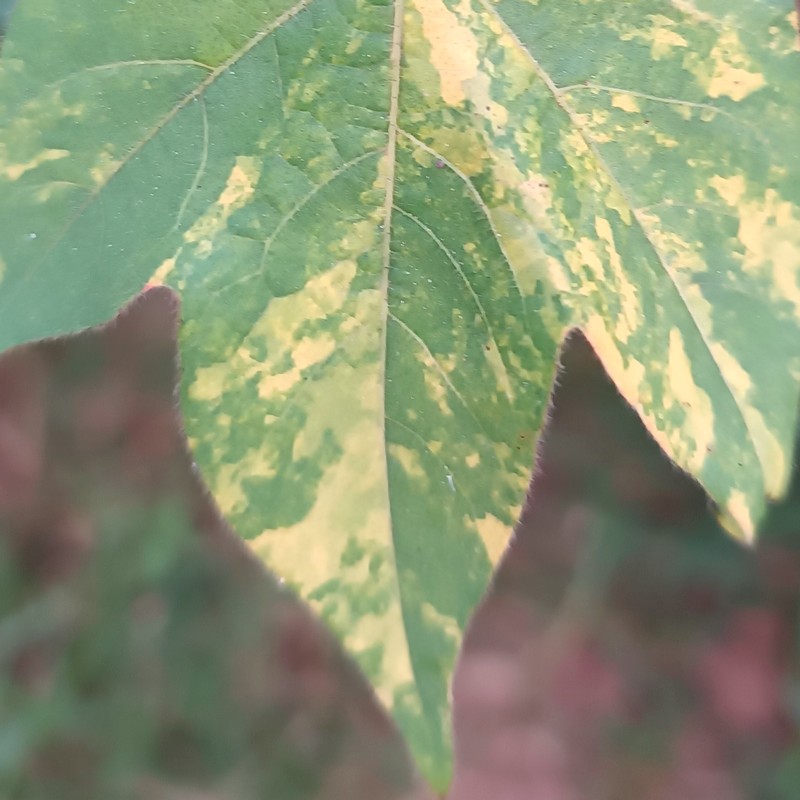
Label: Leaf Variegation